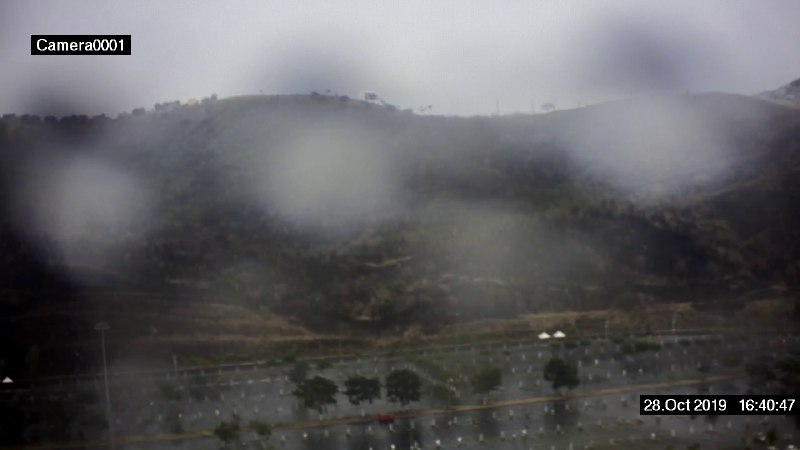
Fire: no
Smoke: no